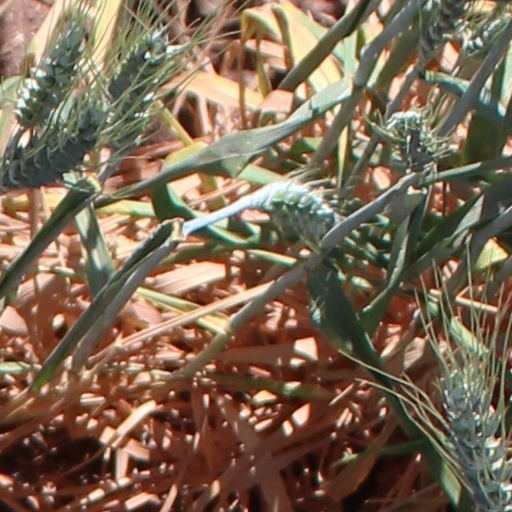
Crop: wheat